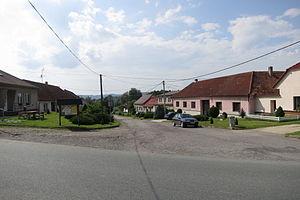
Radkovice u Budče est une commune du district de Třebíč, dans la région de Vysočina, en République tchèque. Sa population s'élevait à 149 habitants en 2019.